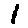
Label: 1